Vince Vozzo

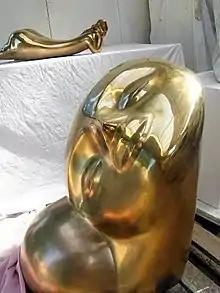
Vince Vozzo Bronze Sculptures

Vince Vozzo (born 1954, Sydney, Australia), is a multidisciplinary Australian artist known for his monumental stone & bronze sculptures. Vozzo works in a variety of media including sculpture, painting, and drawing. Vozzo has exhibited widely within Australia including Sculpture by the Sea, McClelland Sculpture Survey Award, Wynne Prize, & Blake Prize. He is well represented in numerous private and institutional collections in Australia, U.K., Europe, USA and Asia.